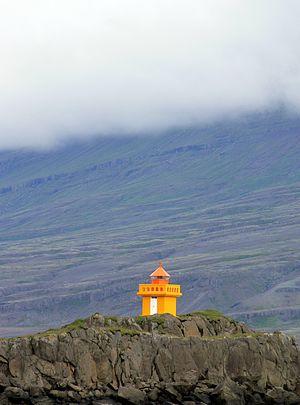
Le phare de Ketilfes est un phare situé sur une île à 2 km au large de Djúpivogur dans la région d'Austurland.
Le phare d'Æðarsteinn est un phare situé à Djúpivogur dans la région d'Austurland.